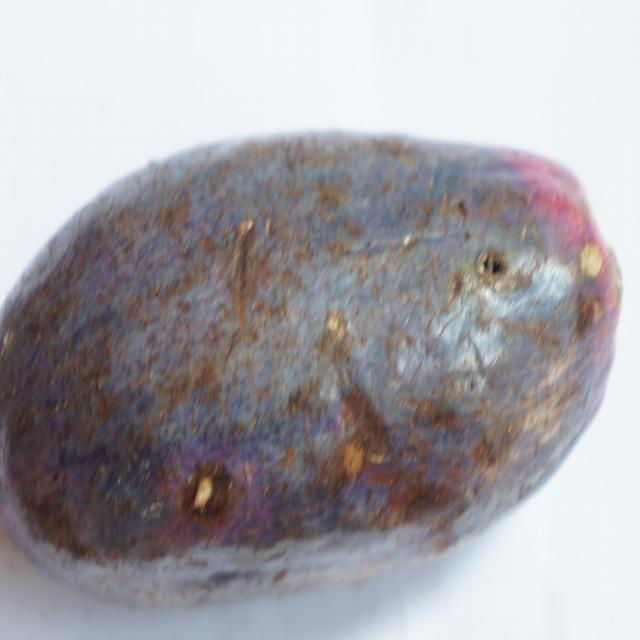
Plum grade: unaffected